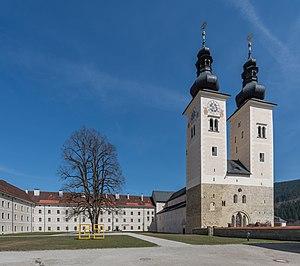
Le Diocèse de Gurk est un diocèse de l'Église catholique en Autriche, dont le siège se trouve à la cathédrale Saint-Pierre et Saint-Paul de Klagenfurt et la co-cathèdrale de Gurk. L'évêché est suffragant de l'archidiocèse de Salzbourg et couvre le land de Carinthie. Il est divisé en 23 doyennés et 336 paroisses.